Hot cell

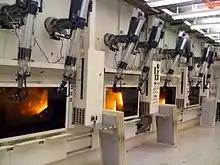
Hot cells at the Argonne National Laboratory. Each cell is equipped with a viewing window and two remote manipulators.

A hot cell is a name given to a containment chamber that is shielded against nuclear radiation. The word "hot" refers to radioactivity.